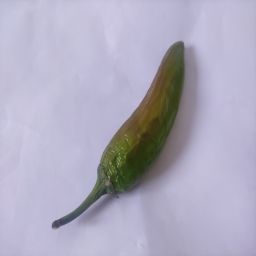
Crop: New Mexico Green Chile
Quality: Old